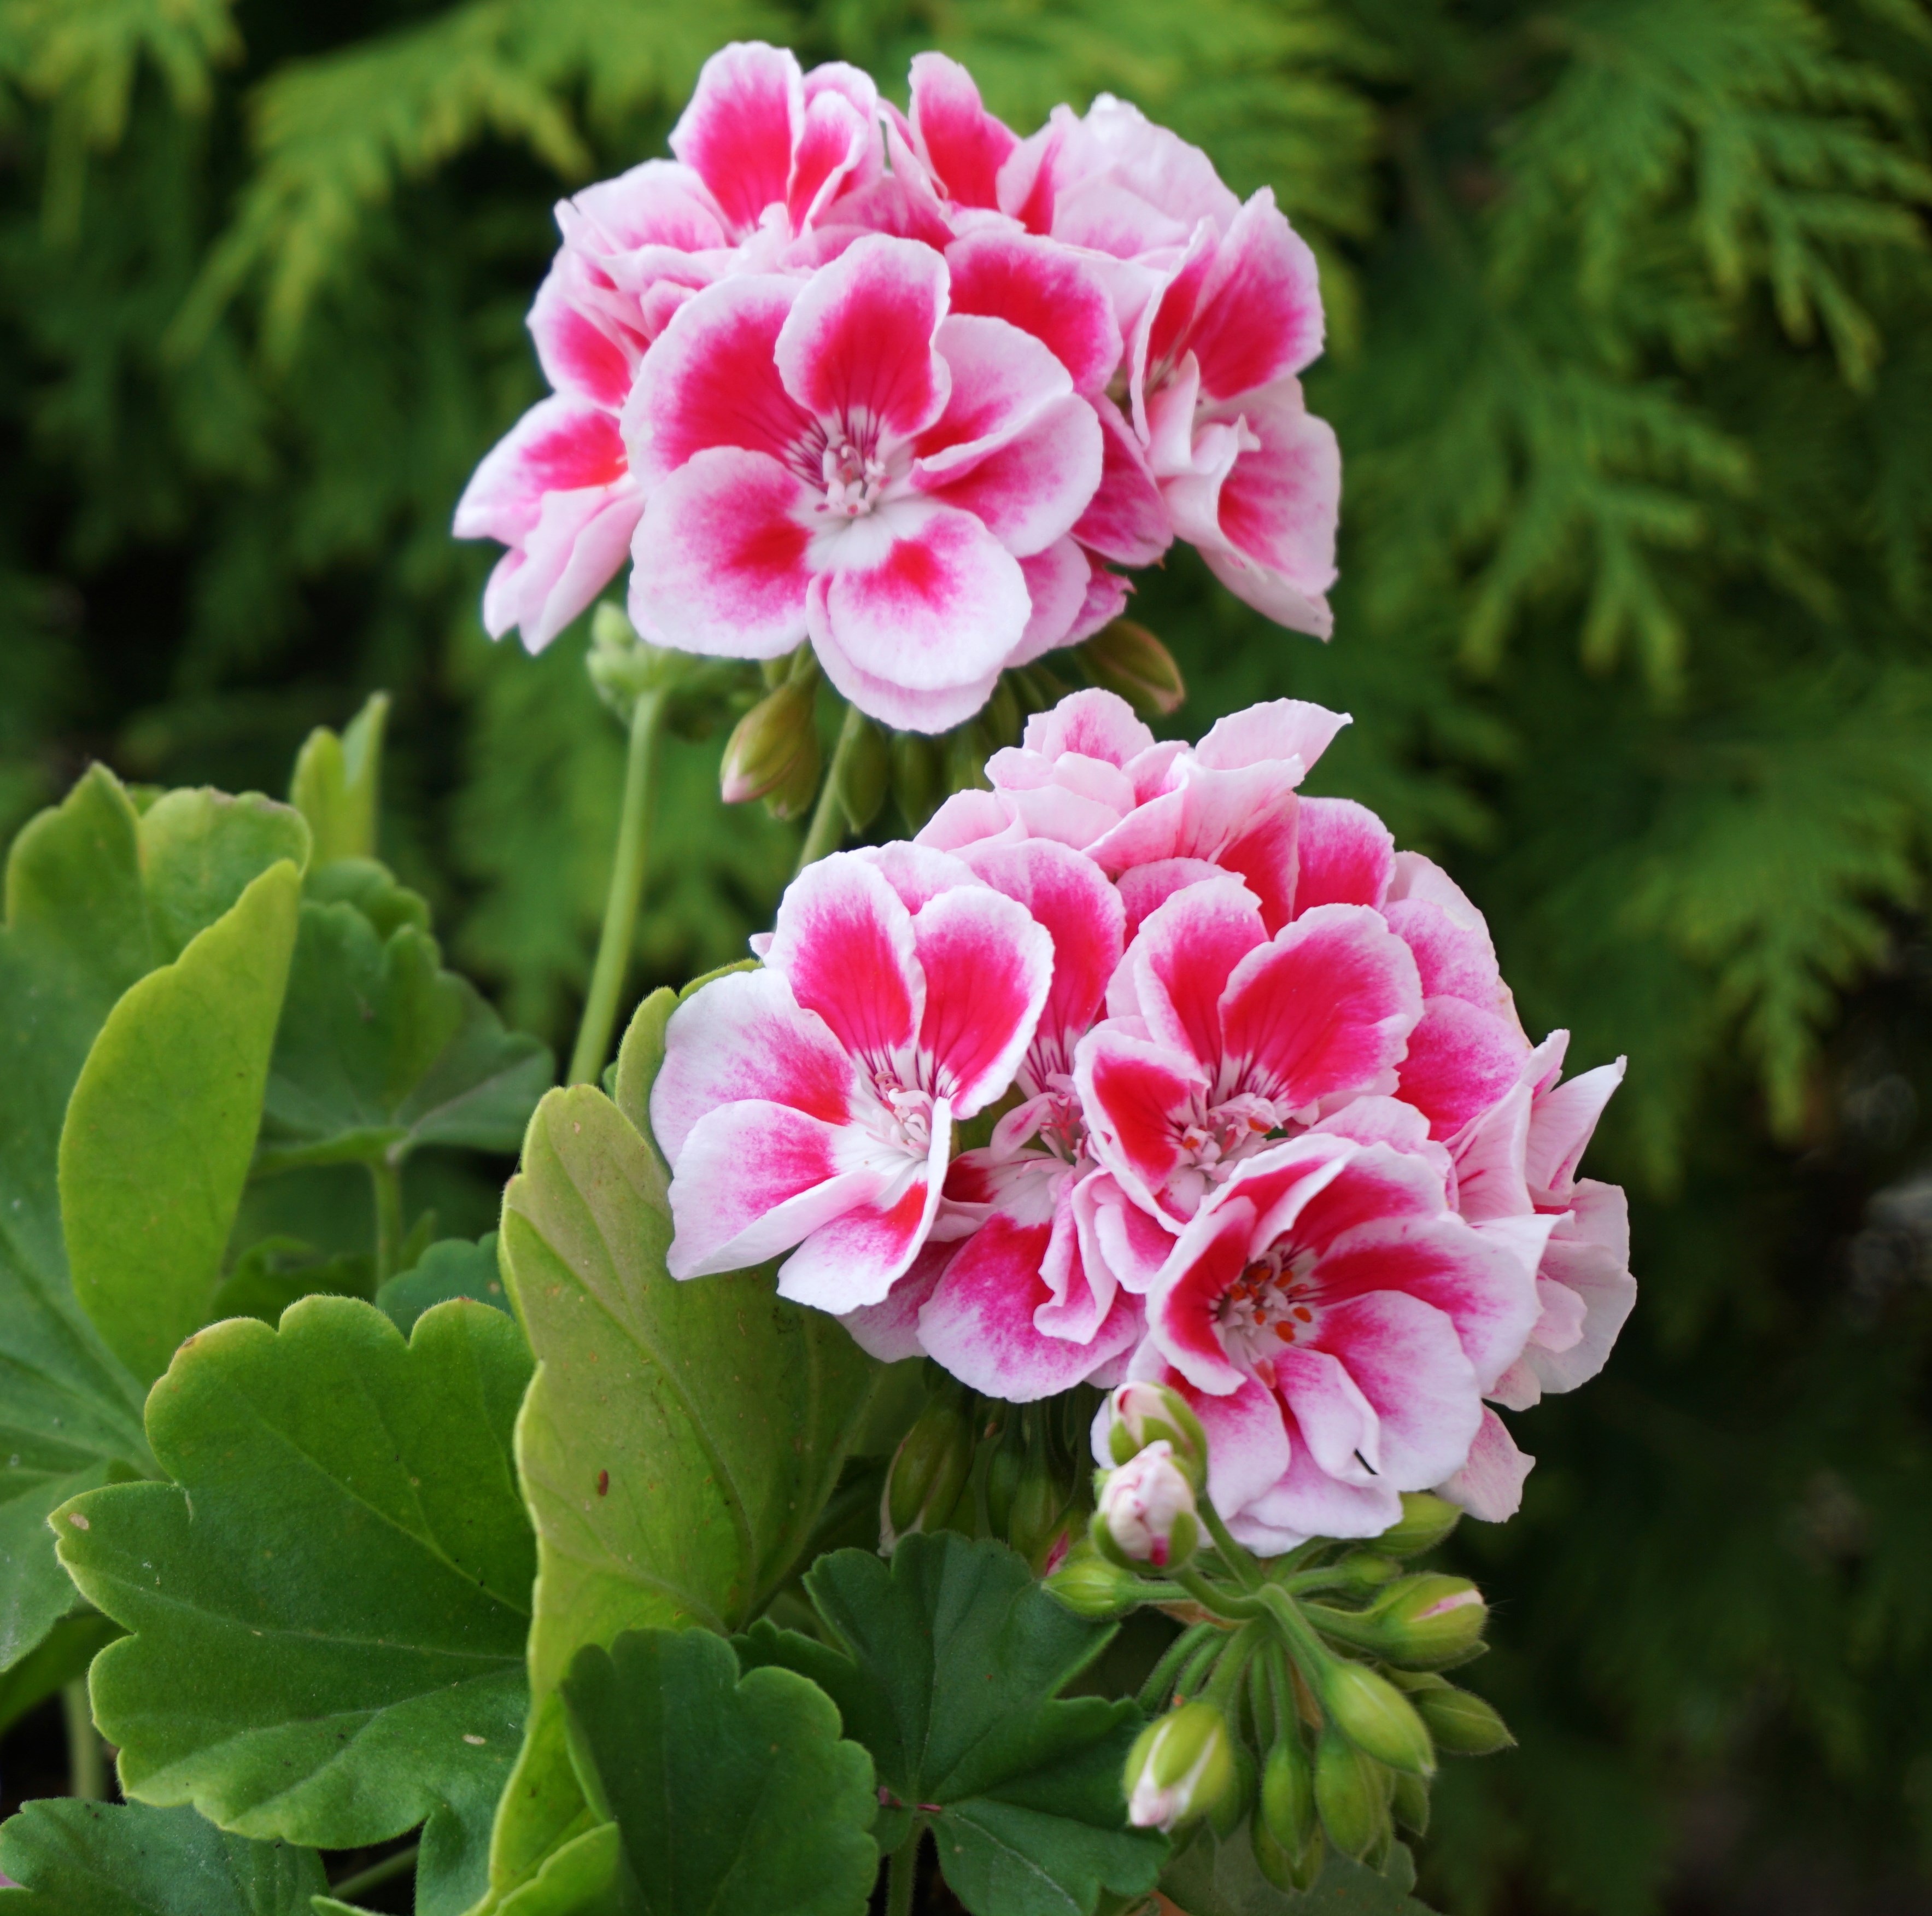
nature, plant, flower, petal, botany, close, flora, flowers, geranium, shrub, full bloom, flowering plant, pink and white, pink white, geraniaceae, annual plant, land plant, geraniales